Mount Judd (Nuneaton)

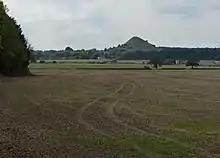
View of Mount Judd from the north-east

Mount Judd (also known colloquially as The Nuneaton Nipple) is a man made hill and landmark in Nuneaton, Warwickshire, England.